Hiram na Mukha (film)

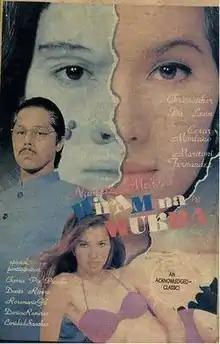
Home video sleeve

Hiram na Mukha is a 1992 Filipino drama film directed by Joel Lamangan from a screenplay written by Ronaldo C. Carballo and Amado Lacuesta, based on the komiks story of the same name written by Pablo S. Gomez. The film stars Nanette Medved, Christopher de Leon, and Cesar Montano in his first ever starring role in a Viva Films production.